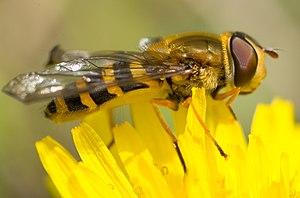
Sphaerophoria est un genre d'insectes diptères du sous-ordre des Brachycera.